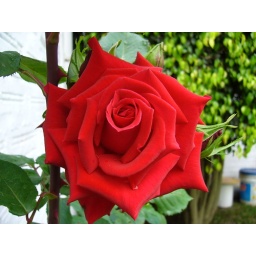
This is one of my favorite roses in our backyard. I especially love the color.The plant is 15 years old.